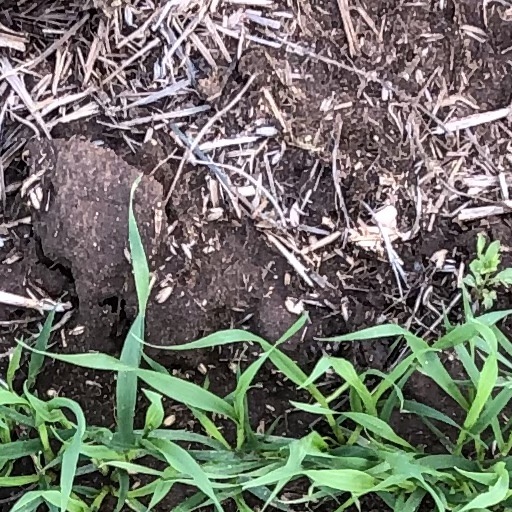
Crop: wheat